IRAK4

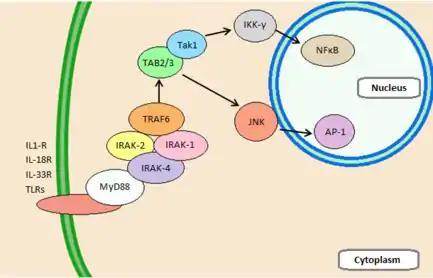
Overview of signalling pathway through IRAK4 and the myddosome complex.

Central to all of these signalling pathways is the kinase IRAK4. Results show that IRAK4 is a crucial component in an animal's response to IL-1. Animals deficient in this kinase were found to be lacking in the ability to recognize viral and bacterial invaders, and were completely resistant to lethal doses of lipopolysaccharide (LPS). This is due to IRAK4's function as both a structural protein and as a kinase. Both of these functions are required for the myddosome complex formation. Additionally, IRAK4 has been shown to be absolutely essential in a TLR signalling. IRAK4 deficient mice have a profoundly impaired ability to produce IL-6, TNF-α, and IL-12 in response to TLR ligands. However it is worthy of note that despite its importance to many immune signalling pathways, IRAK4 does not appear to be involved in TCR signalling.